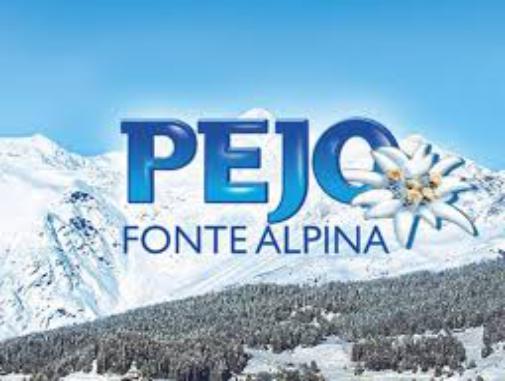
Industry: Clothes